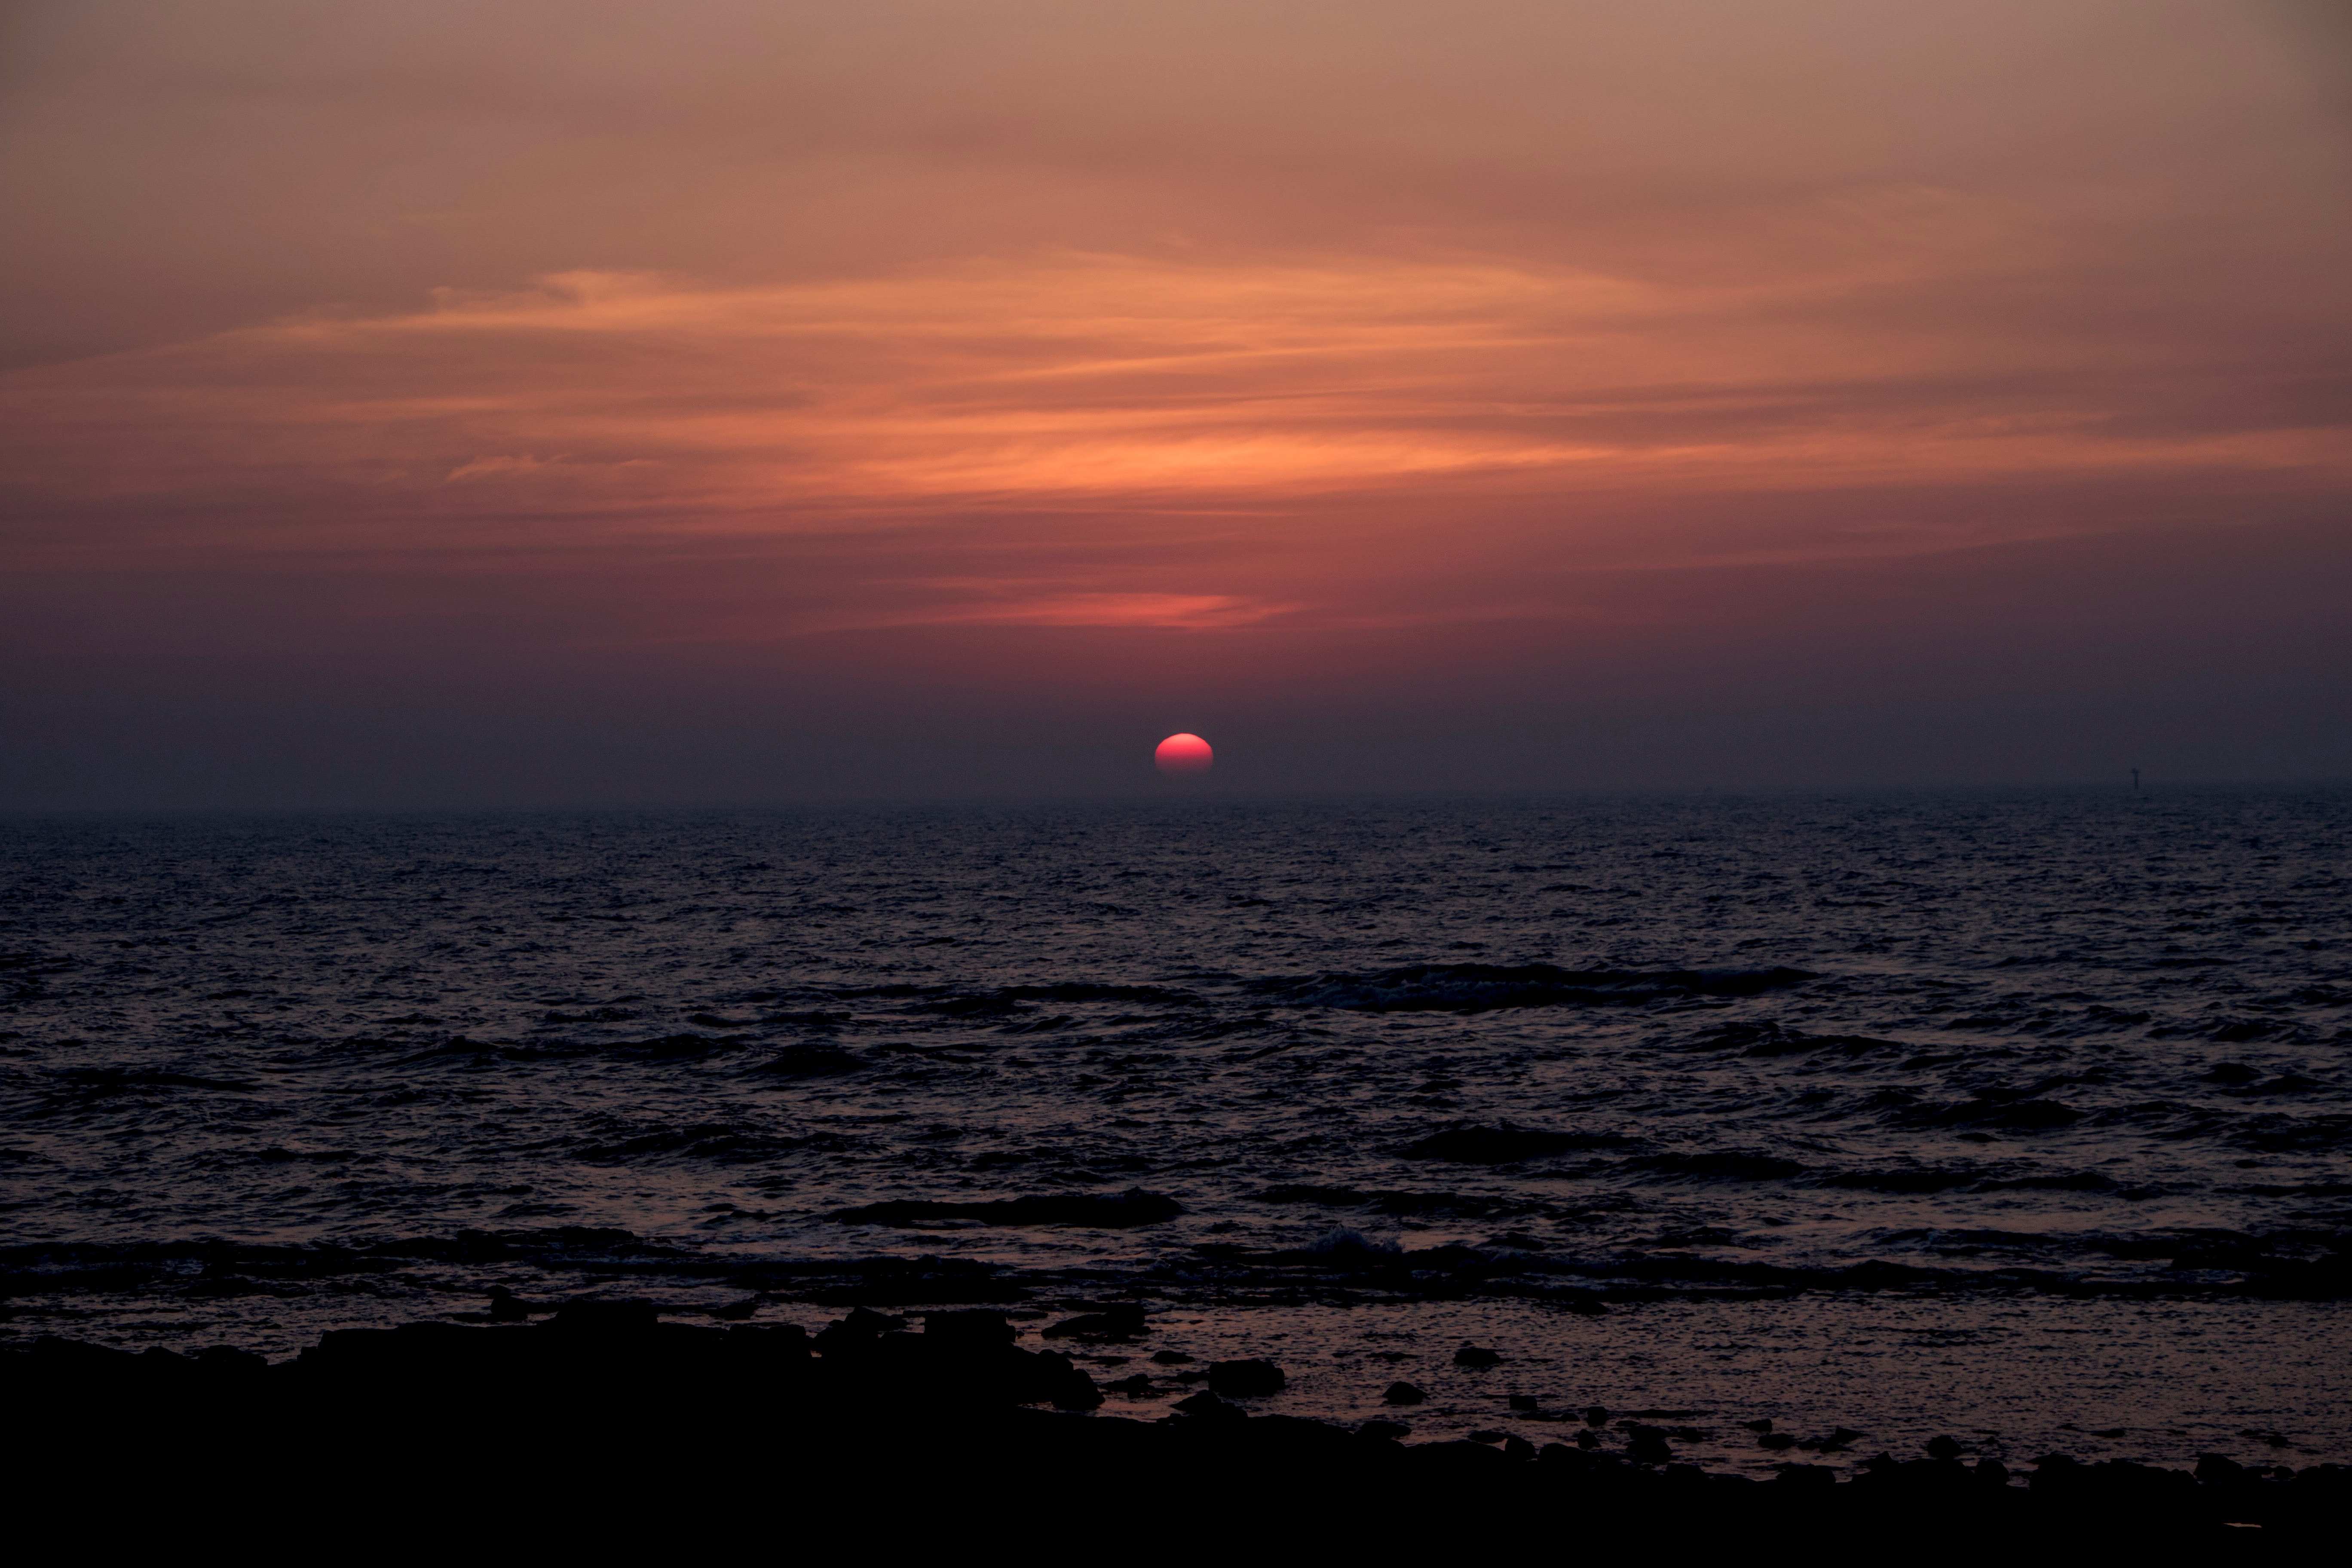
beach, sea, coast, ocean, horizon, cloud, sky, sun, sunrise, sunset, sunlight, morning, wave, dawn, atmosphere, dusk, evening, reflection, afterglow